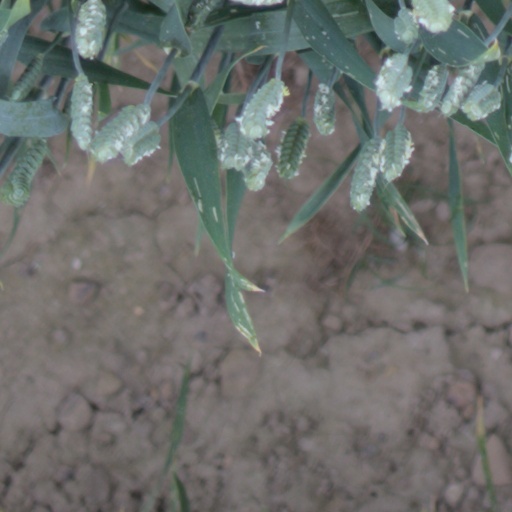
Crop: wheat